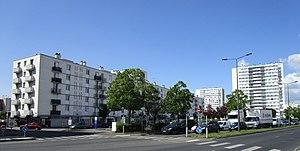
Boulevard Winston Churchill dans le quartier des Rives du Cher, à Tours.
Les Rives du Cher sont un quartier populaire français du sud de Tours, situé sur la rive droite du Cher. Il a été construit entre 1966 et 1973, peu après le quartier du Sanitas. Il compte près de 4 000 habitants répartis sur une zone restreinte de dix hectares. C'est un quartier de grands ensembles, qui comprend notamment les deux plus hautes tours de la ville. Son développement se déroule dans le contexte des Trente Glorieuses, durant lesquelles la ville de Tours fait face à une demande inédite de logements que les constructions plus centrales n'ont pas suffi à combler.